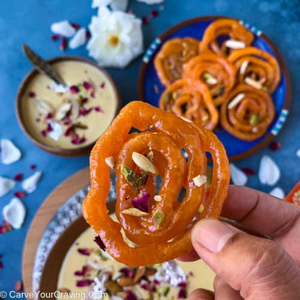
Dish: jalebi